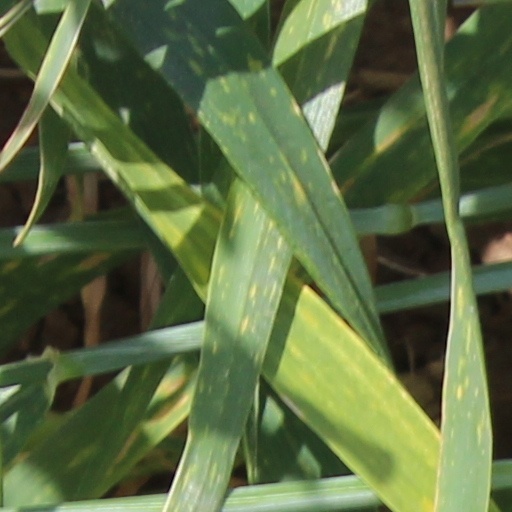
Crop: wheat